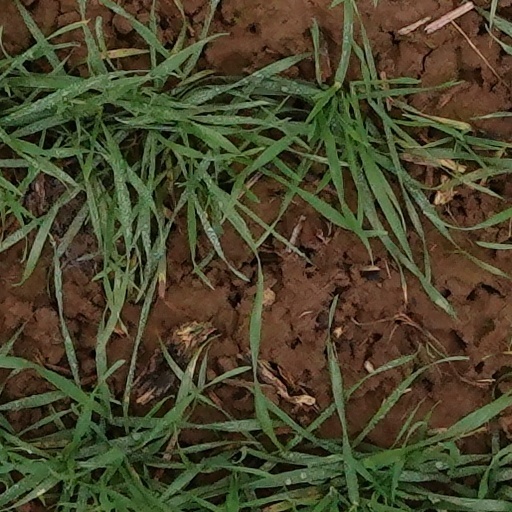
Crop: wheat